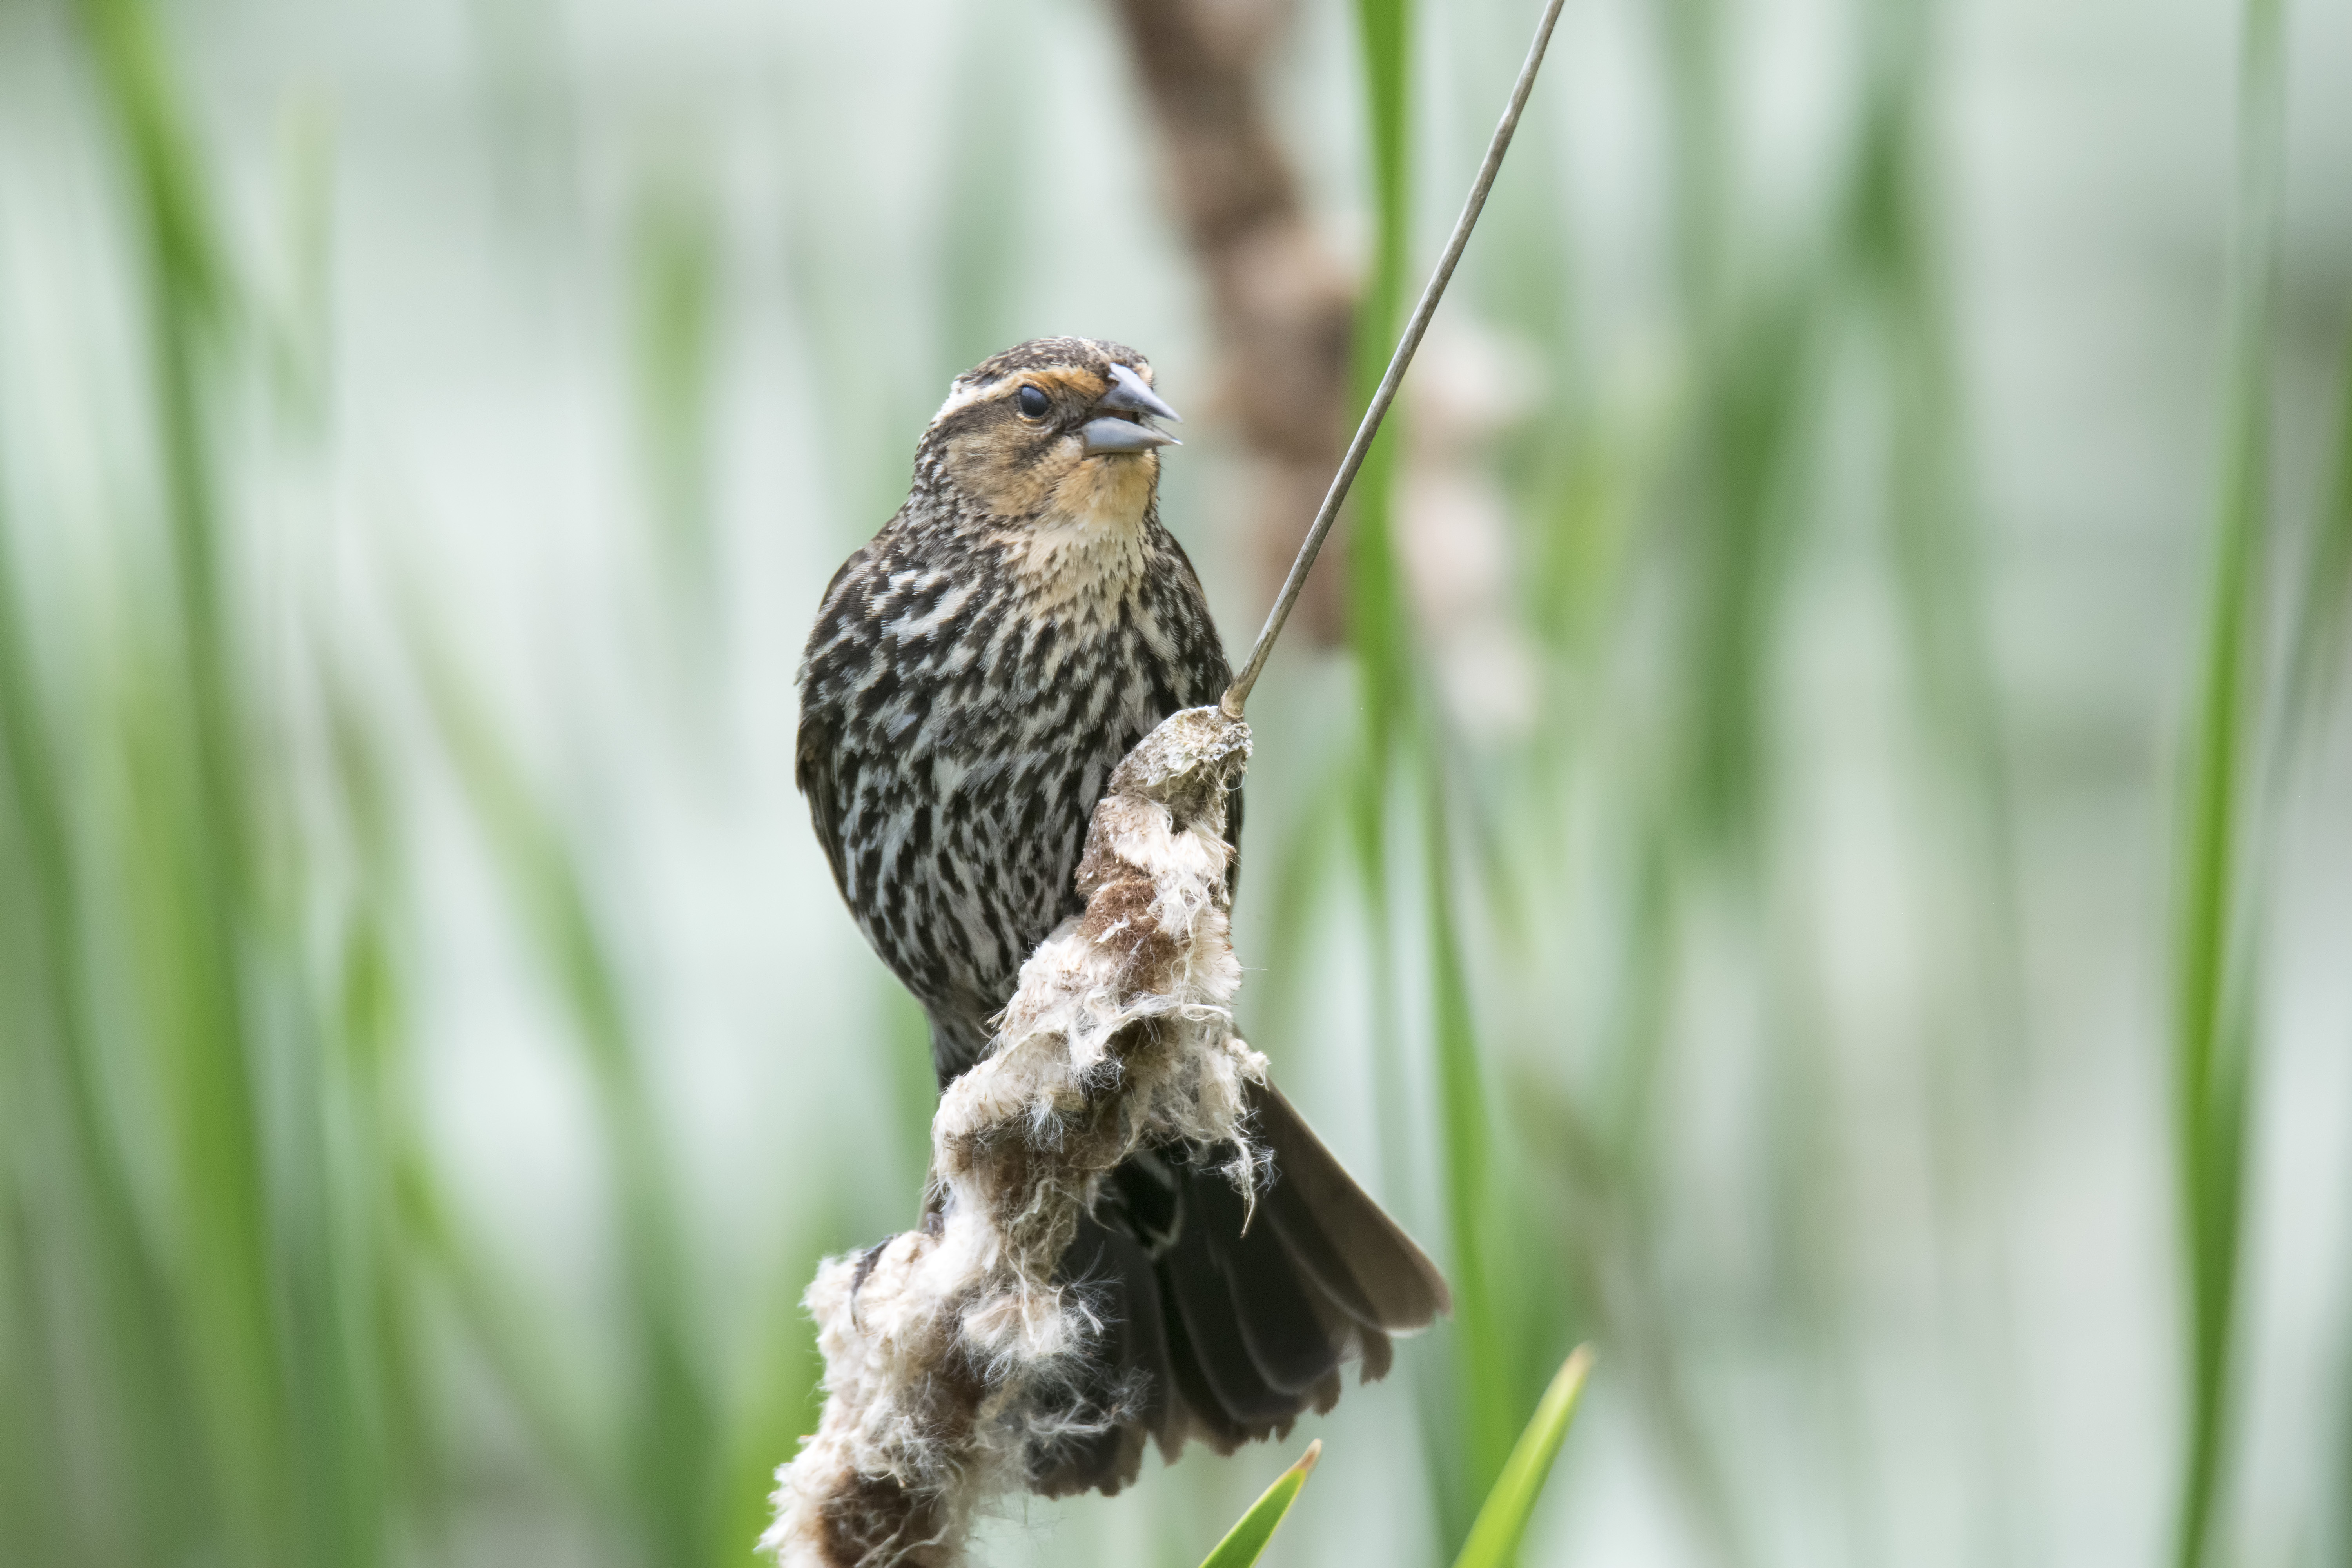
nature, bird, wildlife, red, beak, winged, hawk, fauna, canada, a, vertebrate, sparrow, quebec, finch, blackbird, sherbrooke, oiseau, carouge, paulettes, house sparrow, old world flycatcher, perching bird